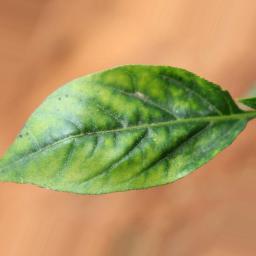
Label: mites_and_trips